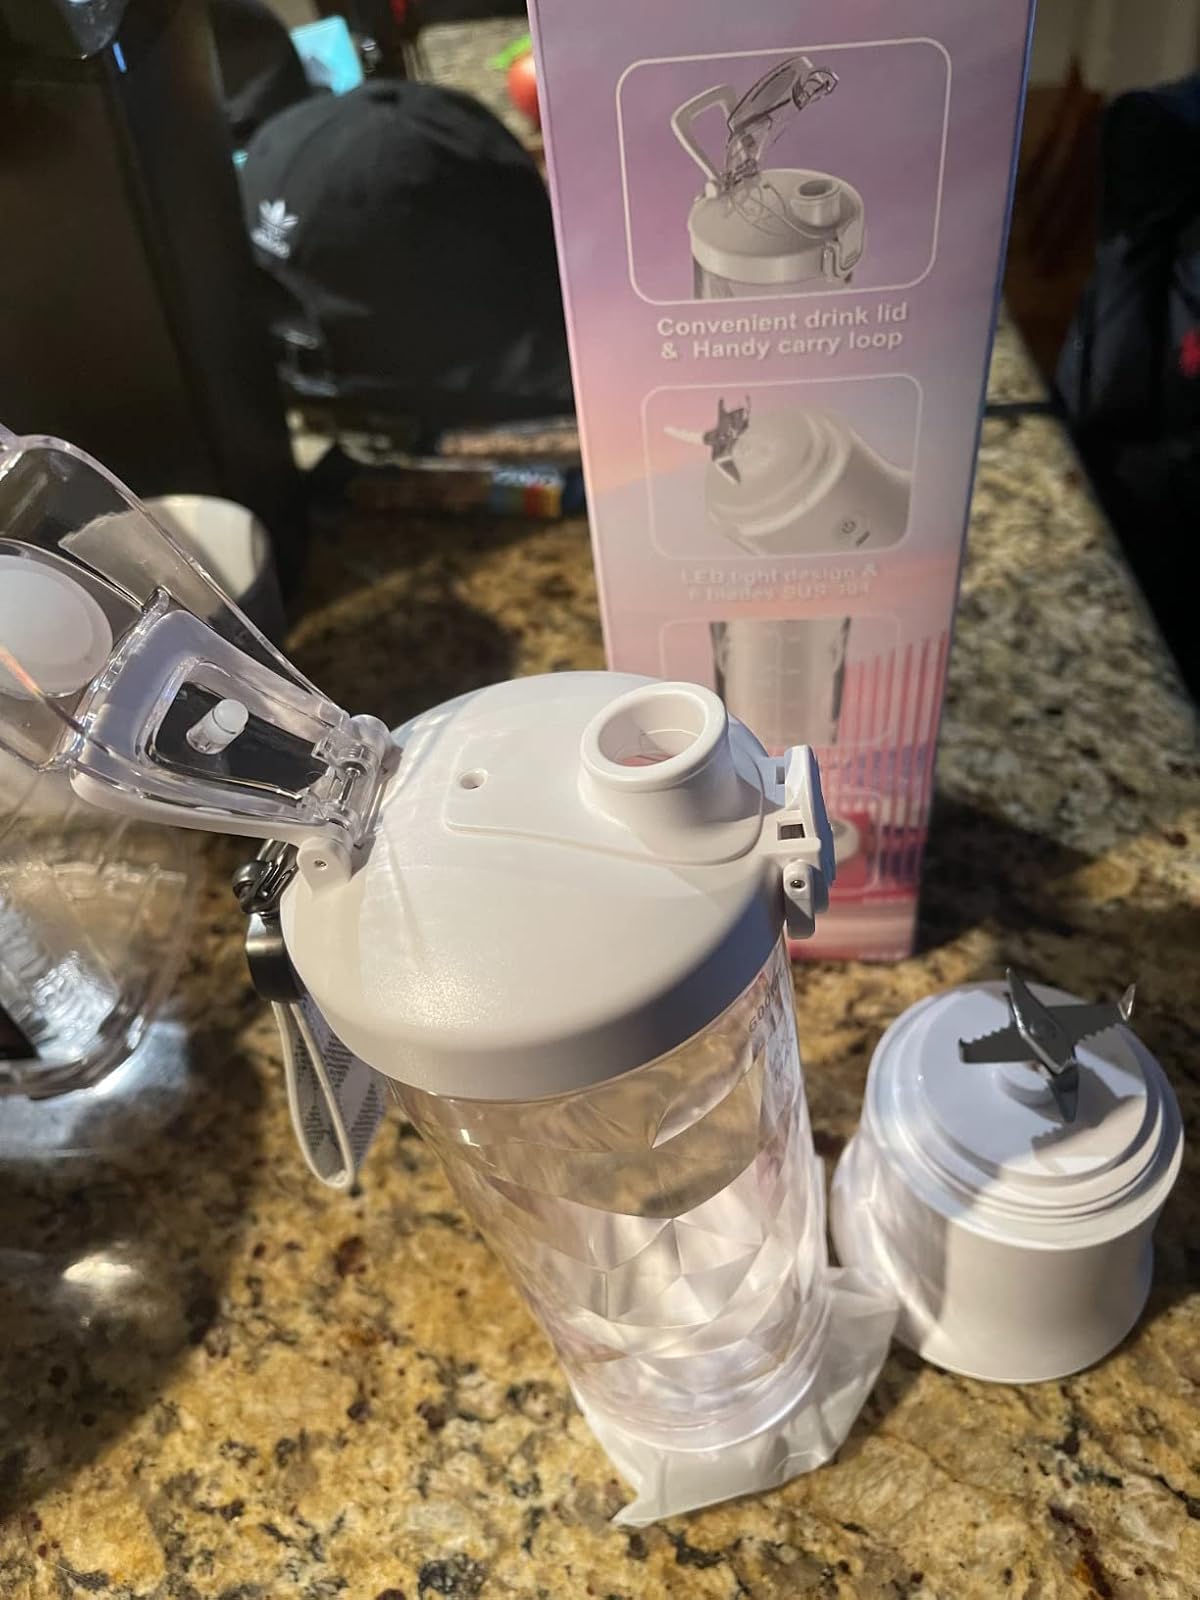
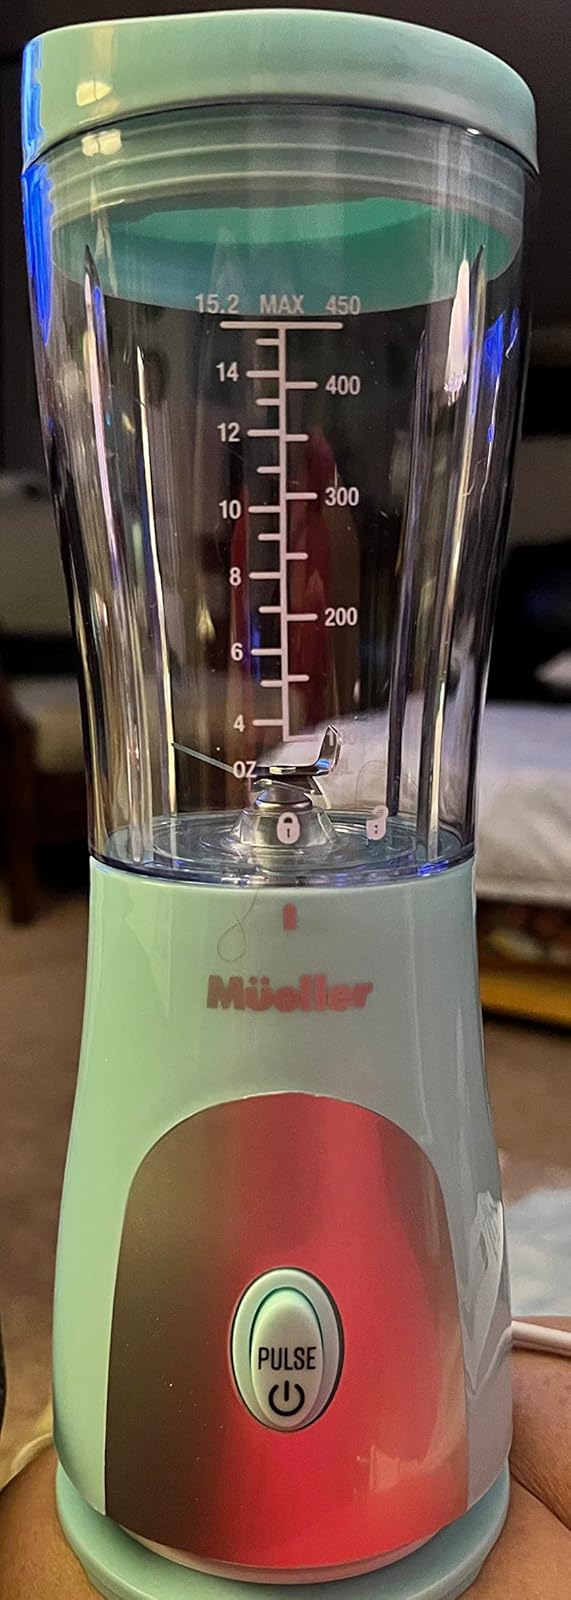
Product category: items_blender
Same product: no